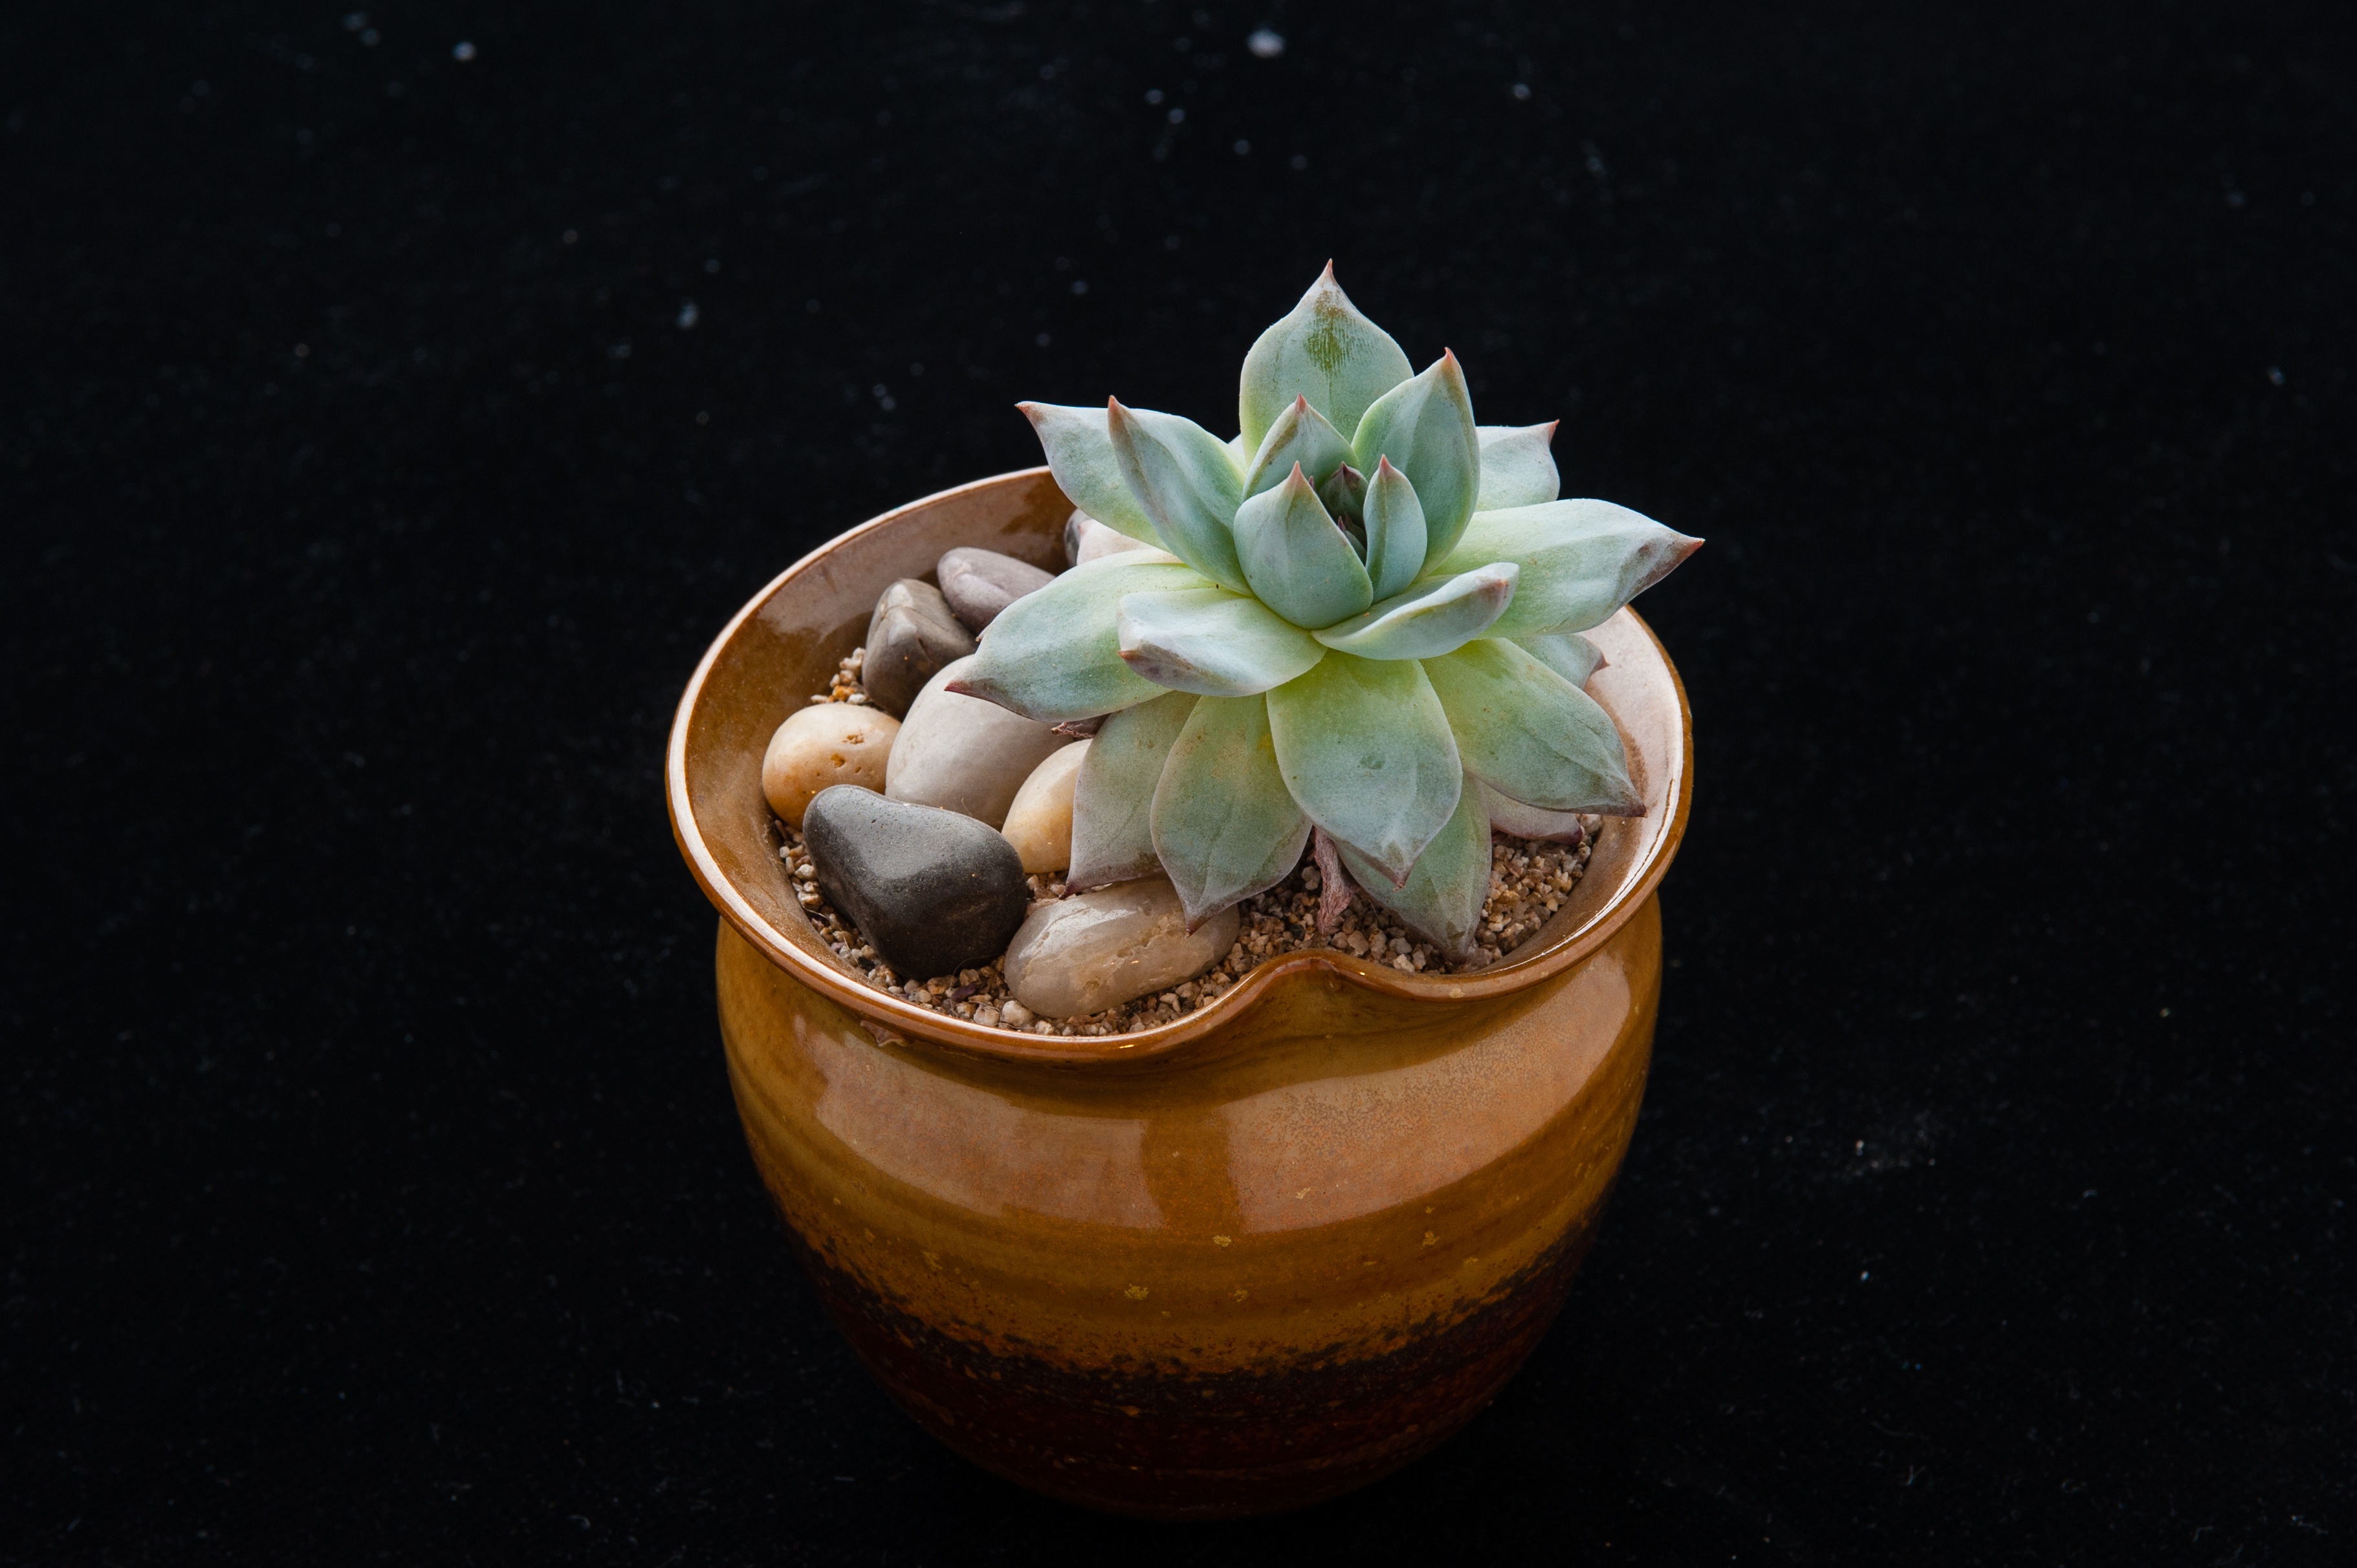
cactus, plant, flower, gardening, potted plants, macro photography, flowering plant, the fleshy, land plant